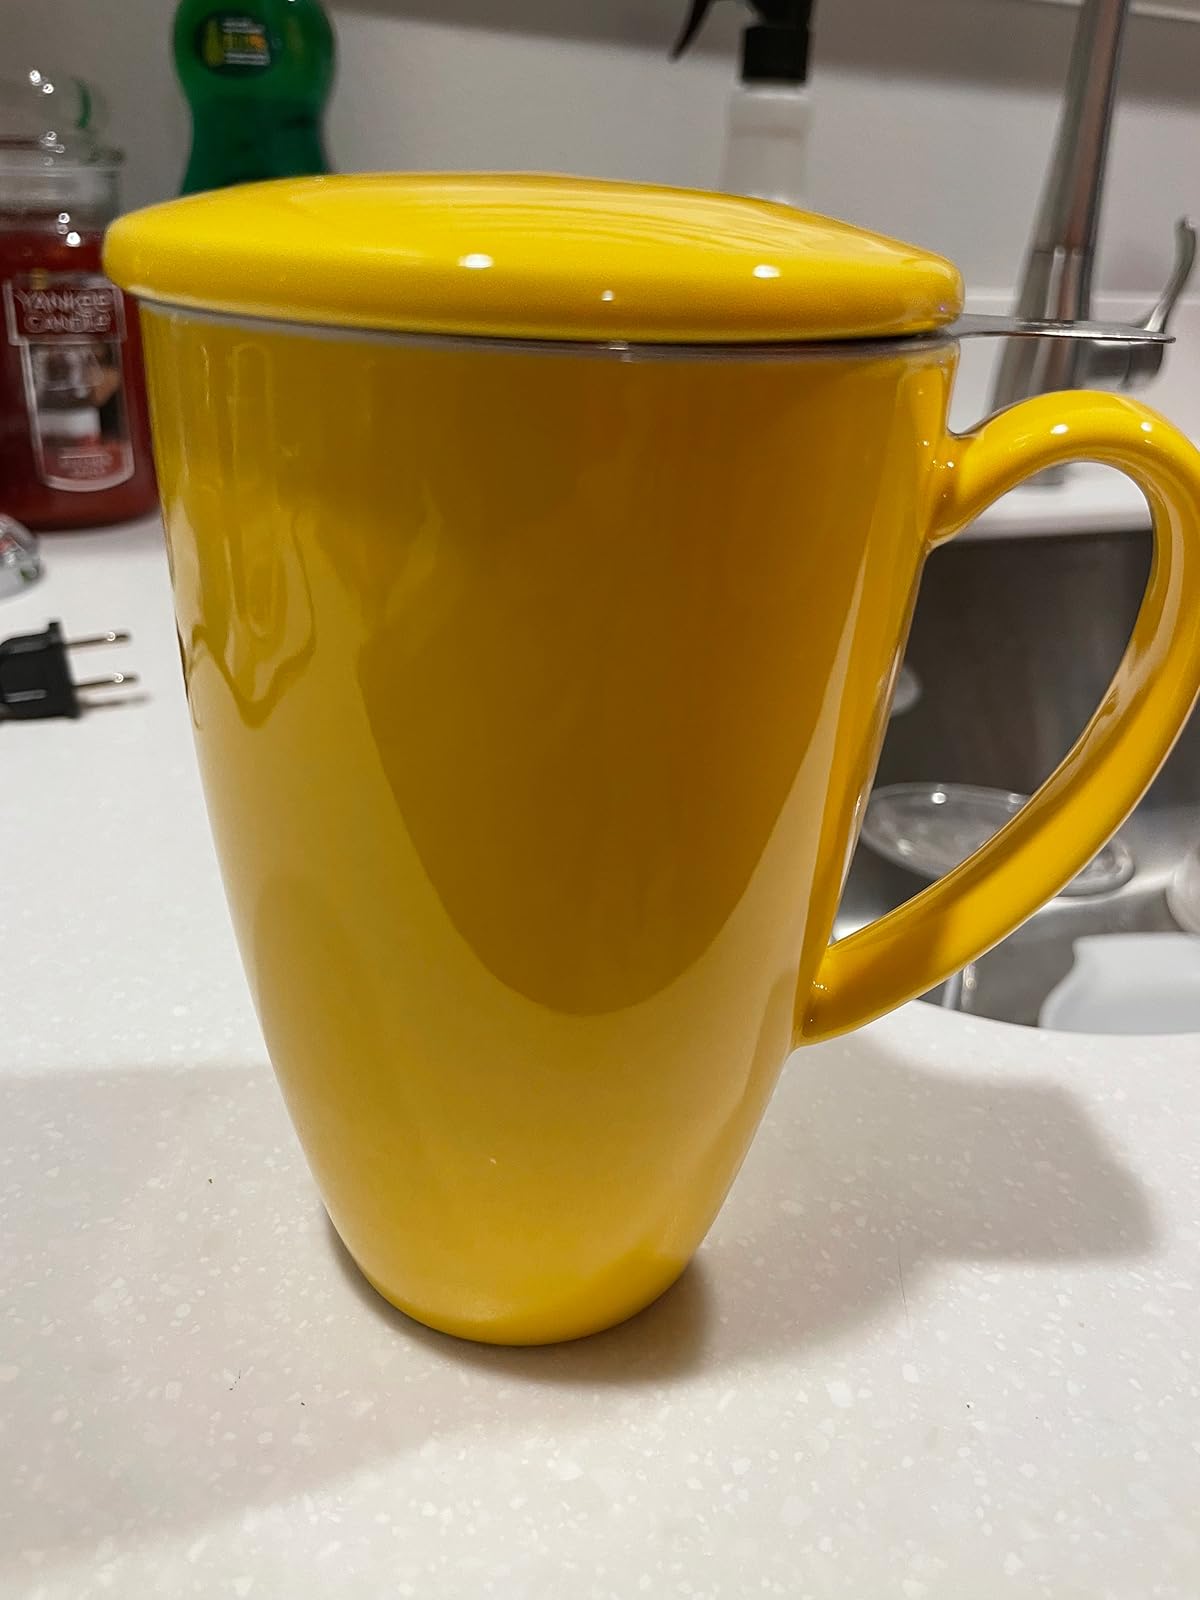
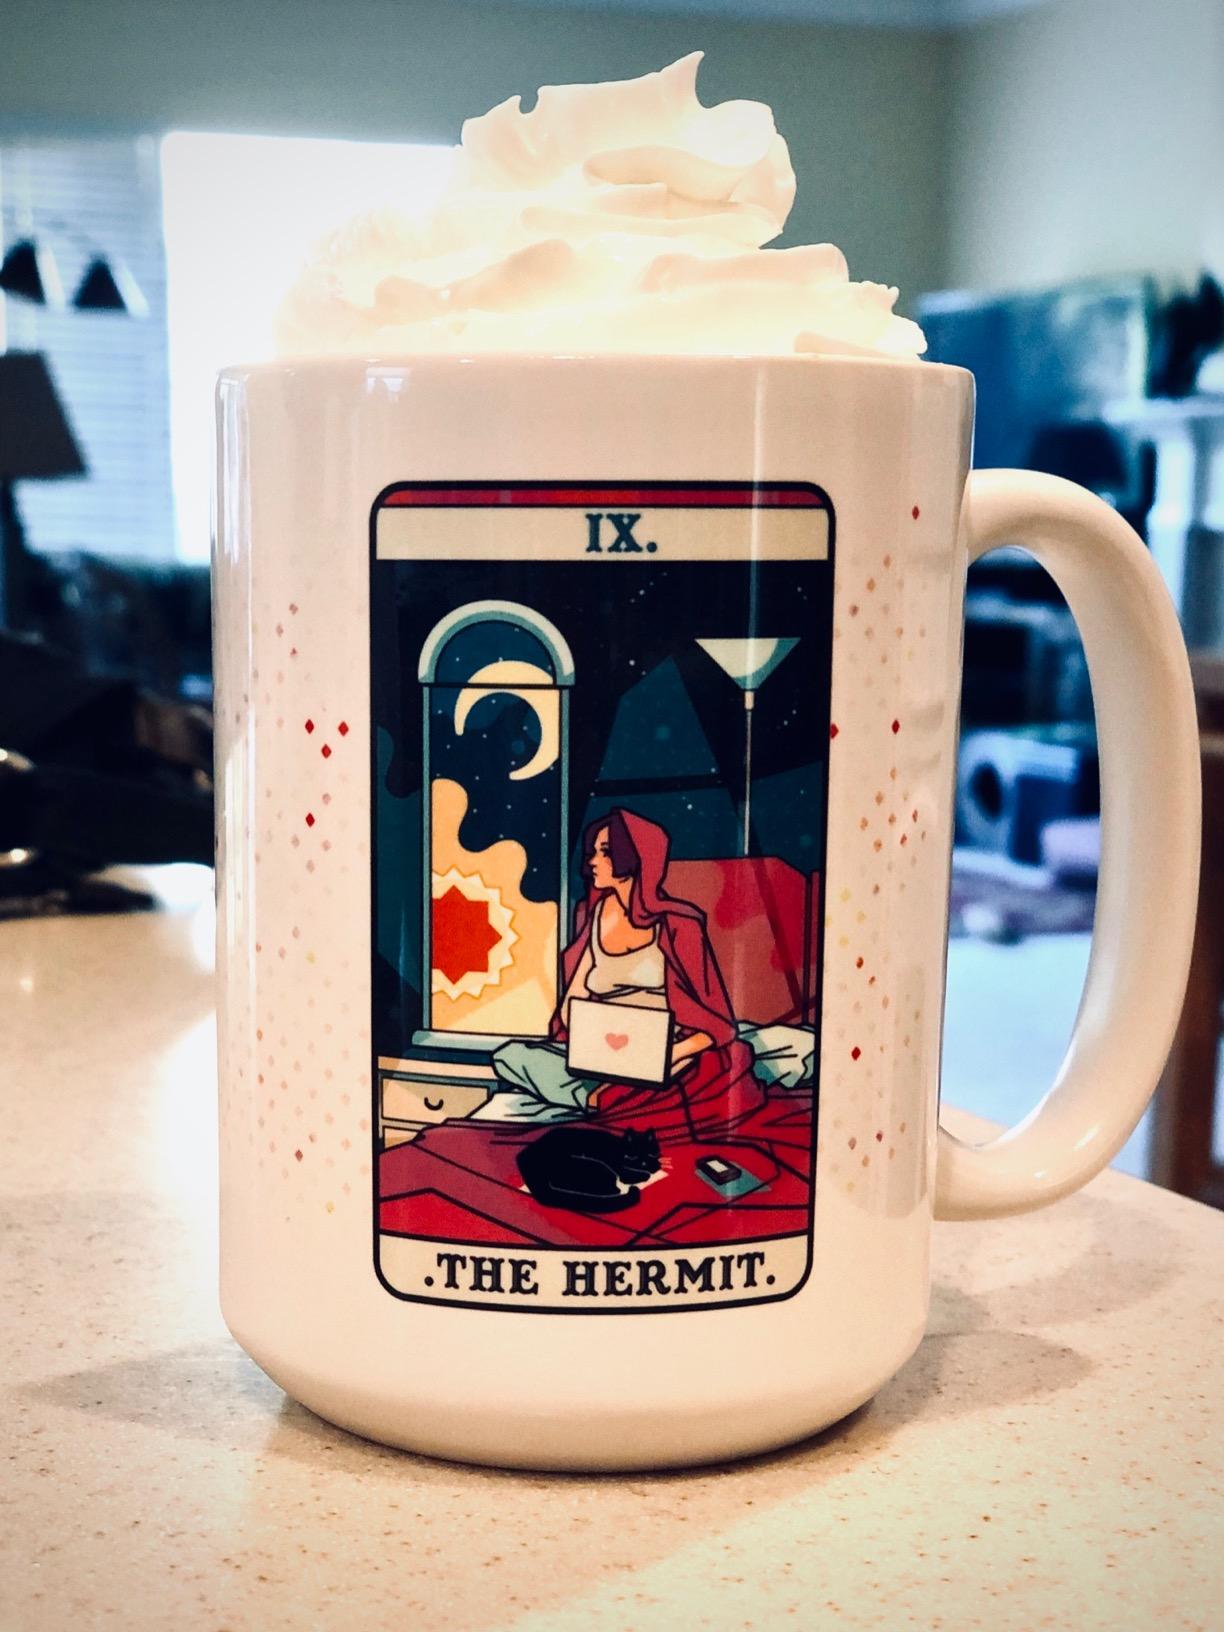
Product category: items_mug
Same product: no